Keynsham

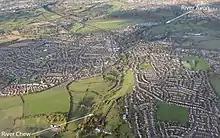
An aerial view of Keynsham.

Keynsham is located where the River Chew meets the River Avon. Fishing rights for the Millground and Chewton sections of the Chew are owned by Keynsham Angling Club. The Mill Ground stretch of the River Chew consists of the six fields on the western bank from Chewton Place at Chewton Keynsham to the Albert Mill. The water is home to chub, roach, European perch and rudd, along with good numbers of gudgeon, dace and trout. Keynsham Lock on the Avon opened in 1727. Just above the lock are some visitor moorings and a pub, on an island between the lock and the weir. The weir side of the island is also the mouth of the River Chew.